Mieuxcé

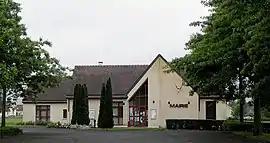
The town hall in Mieuxcé

Mieuxcé is a commune in the Orne department in north-western France.